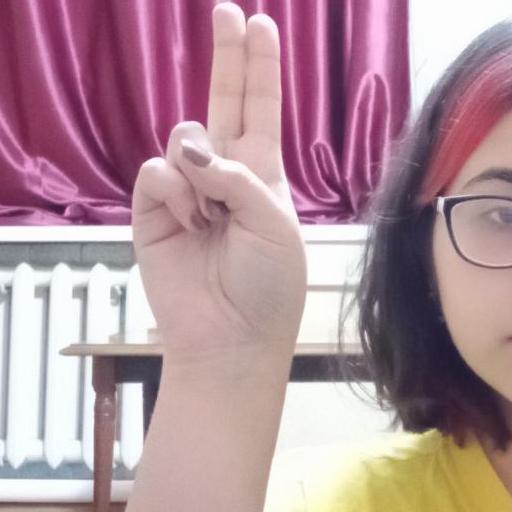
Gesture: two_up